Describe the emotion expressed in this image:  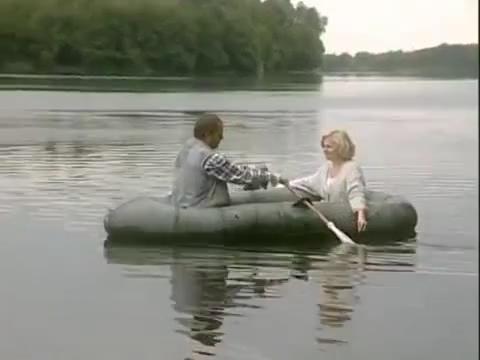
This person displays Fear, valence and arousal with high intensity.